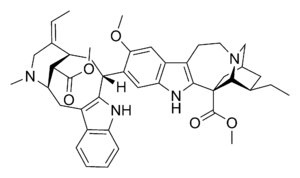
Voacanga africana est une espèce de plantes de la famille des Apocynaceae.
La voacamine, également connue sous les anciens noms de voacanginine et vocamine, est un produit naturel dimère alcaloïde indolique de type sécologanine, trouvé dans un certain nombre de plantes, dont Voacanga africana.